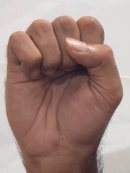
ASL sign: S